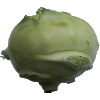
Label: kohlrabi